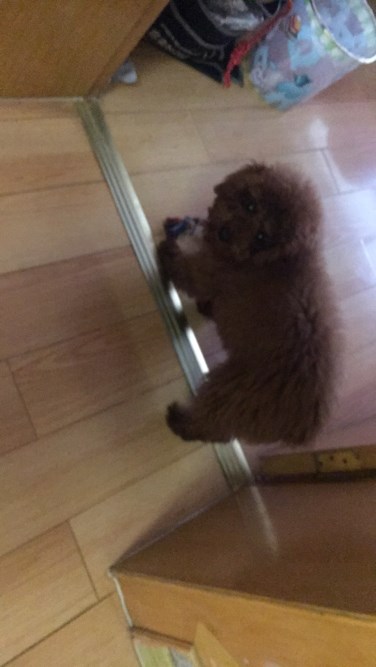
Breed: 3083-n000117-Bichon_Frise